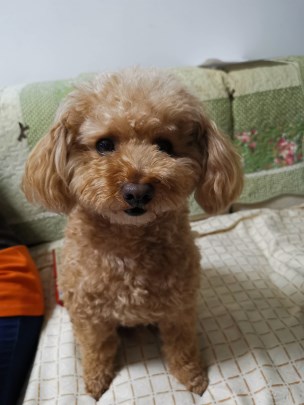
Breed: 7449-n000128-teddy